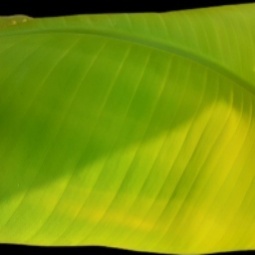
Label: Zinc